Lamay District

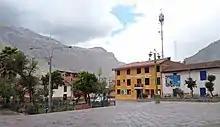
Town square in Lamay Peru

Lamay District is one of eight districts of the province Calca in Peru.